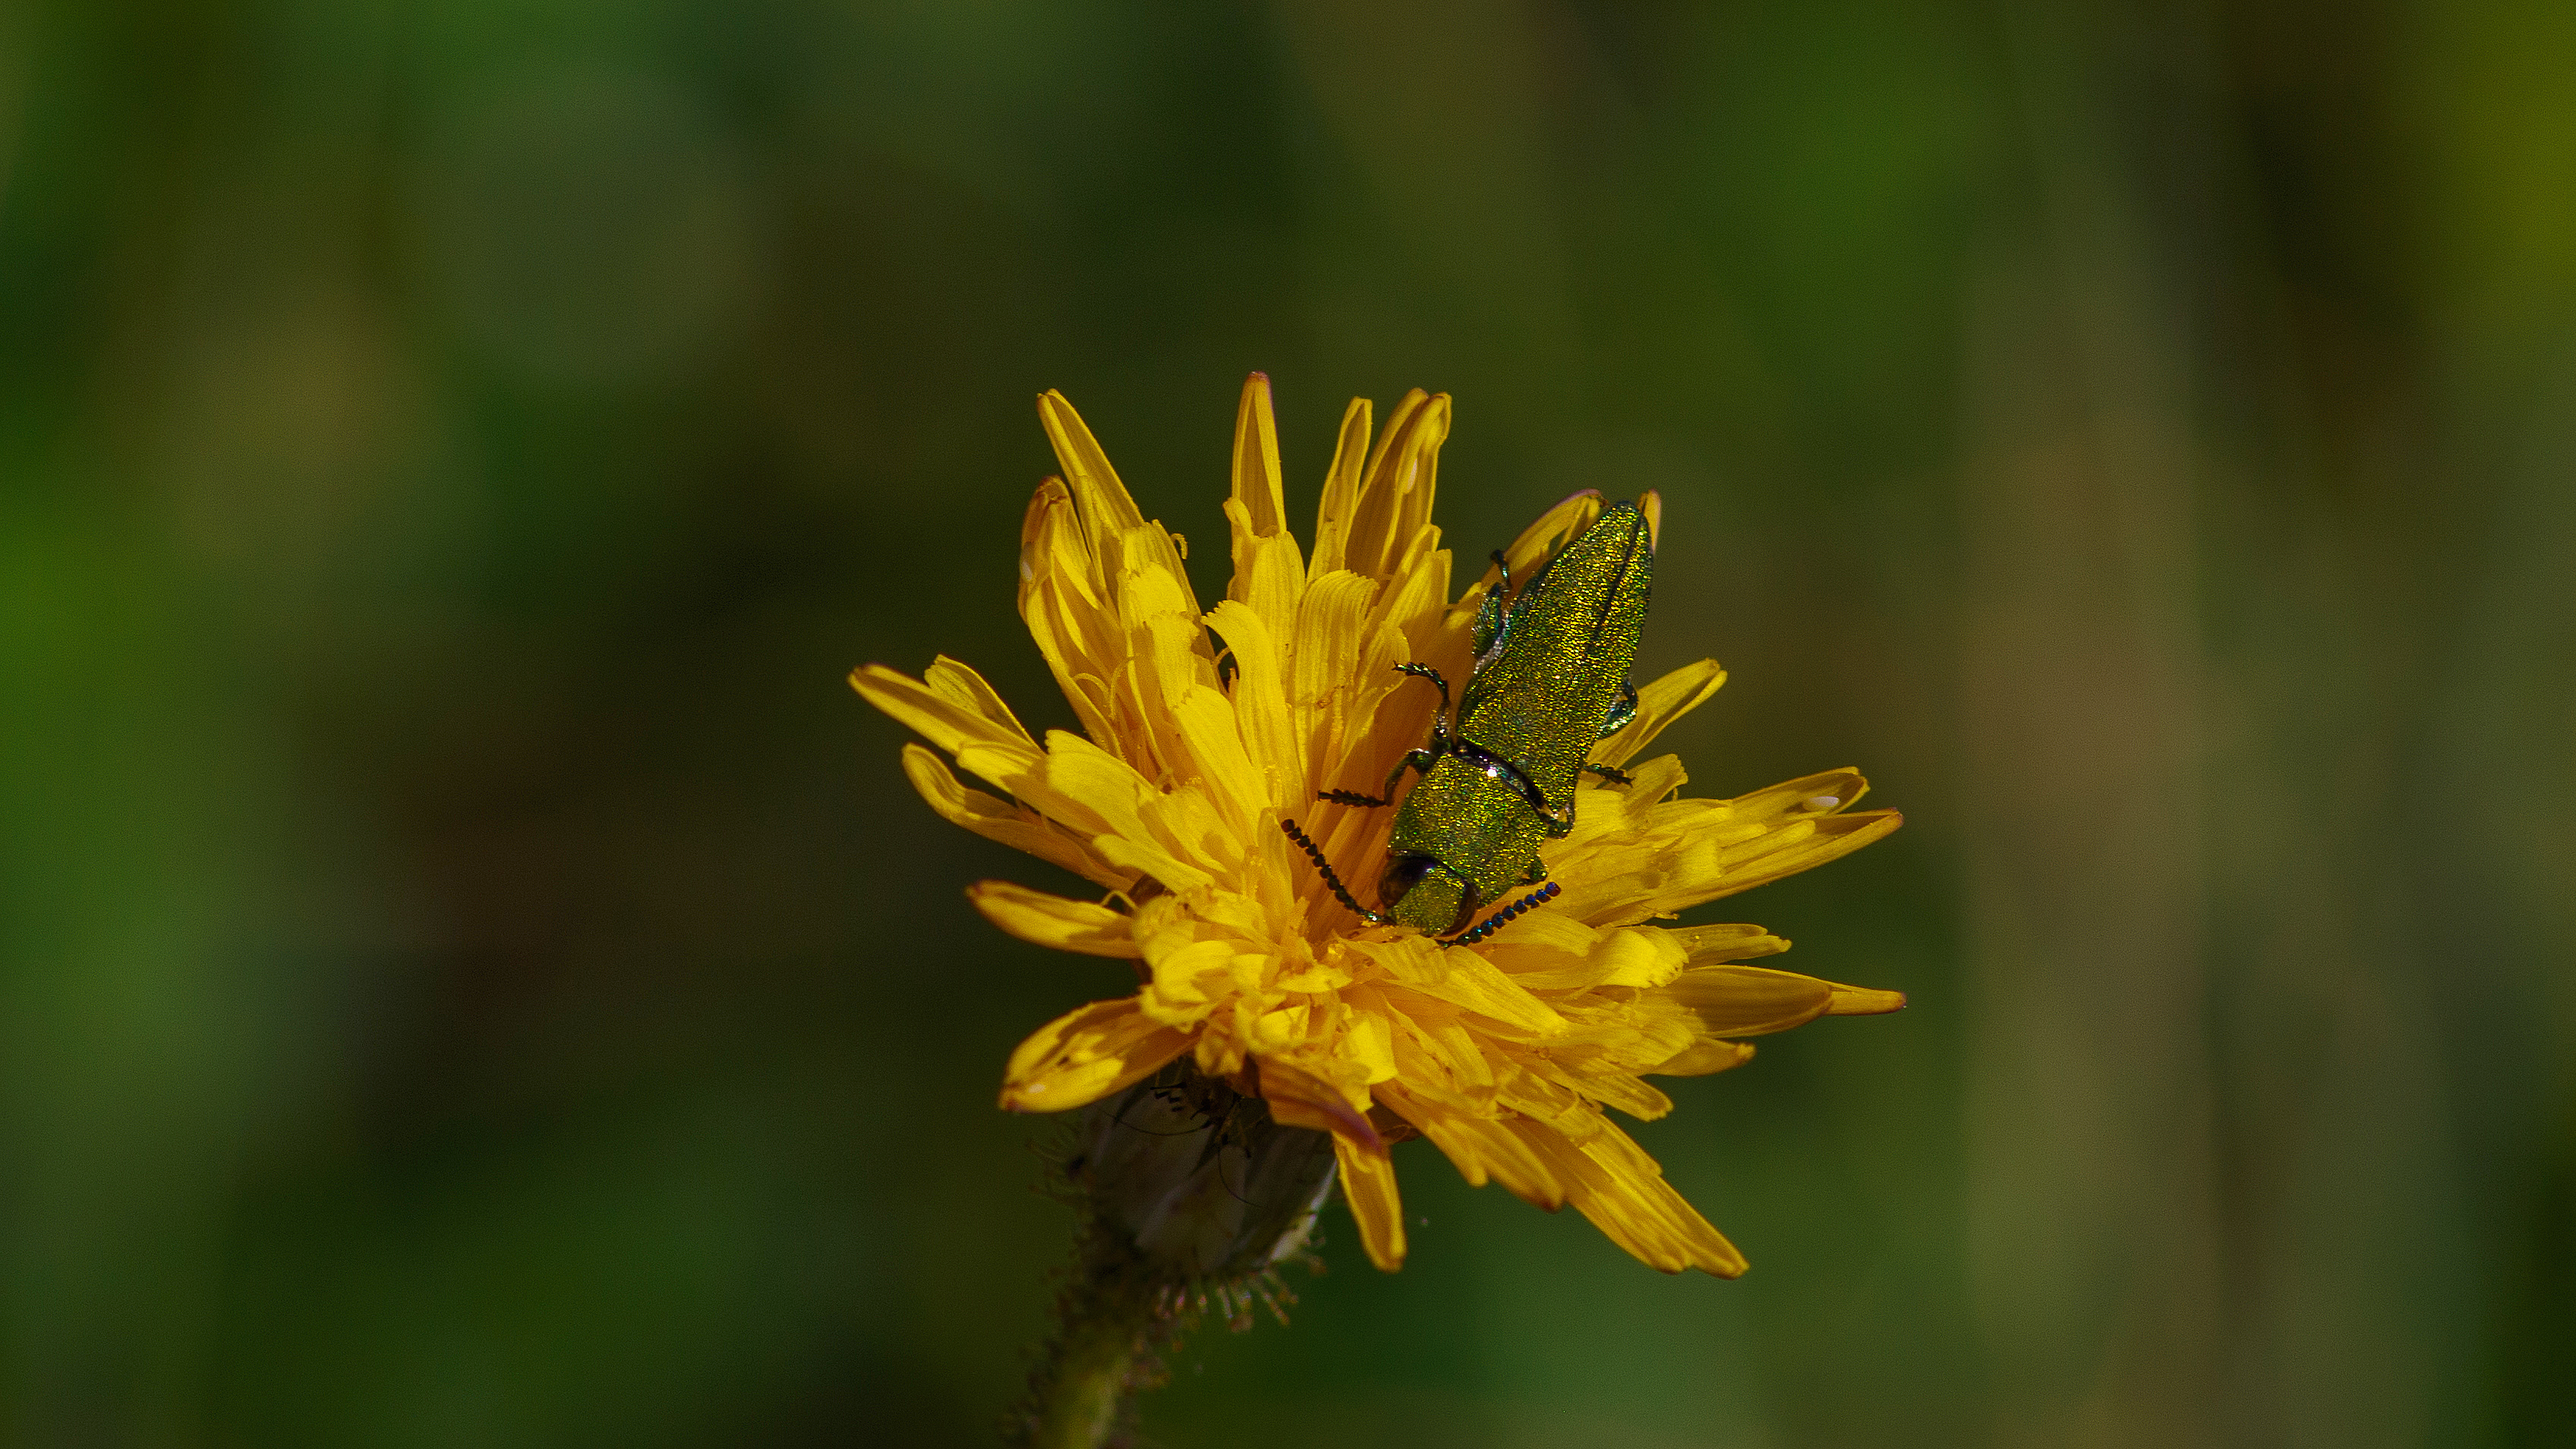
nature, blossom, plant, photography, prairie, leaf, flower, pollen, green, insect, macro, botany, yellow, closeup, flora, fauna, wildflower, close up, nectar, hongrois, bupreste, saintelucie, speciosa, teraspis, macro photography, flowering plant, daisy family, plant stem, land plant